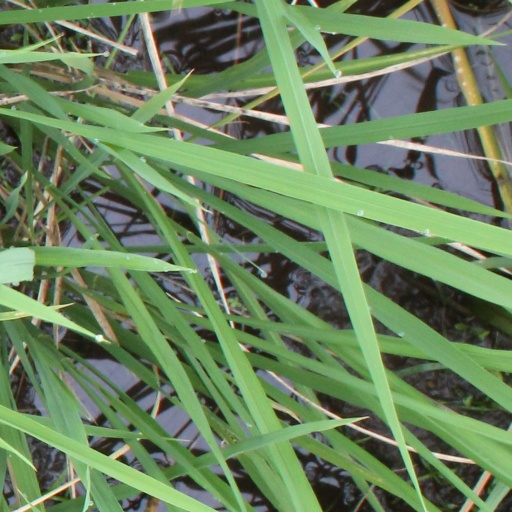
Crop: rice